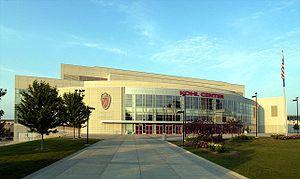
Le Kohl Center est une salle omnisports situé au sud-est de l'Université du Wisconsin à Madison dans le Wisconsin. Il est incorporé au campus de l'Université du Wisconsin-Madison qui possède et gère la structure.